Bay of Wismar

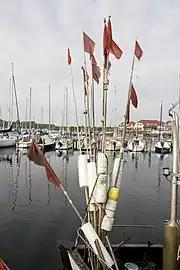
Fishing boats

The Bay of Wismar or more commonly Wismar Bay or is a well sheltered multi-sectioned bay in the southwestern Baltic Sea, in Mecklenburg-Vorpommern, Germany, and is considered the south-central part of the much larger arm of the Baltic known as the Mecklenburg Bay (or Mecklenburg Bight, for its long narrow bent shape)—a long fingerlike gulf oriented to the west-southwest (WSW) from the (central) Baltic proper. Wismar bay is considered one of the finest natural harbors on the Baltic, and served as the destination for much seaborne shipping until circa the 1910s when its minimum depths of became too shallow for larger more modern ships. Today, because of the shallow sheltered waters the bay is the subject of much research via underwater archeology.